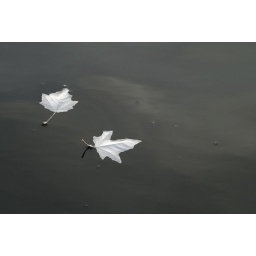
some white leaves in muskegon lake floating all by themselves.